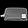
Label: Bag